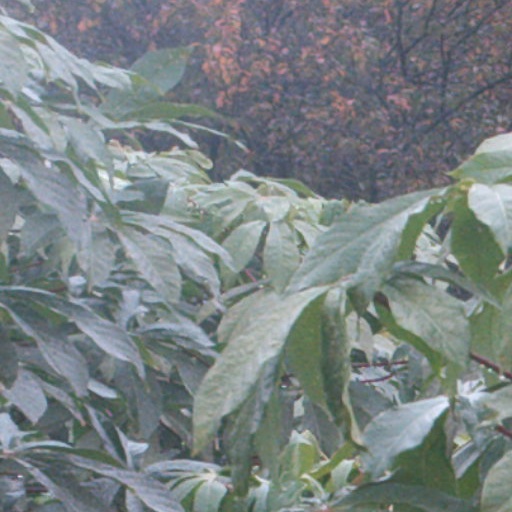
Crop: cassava